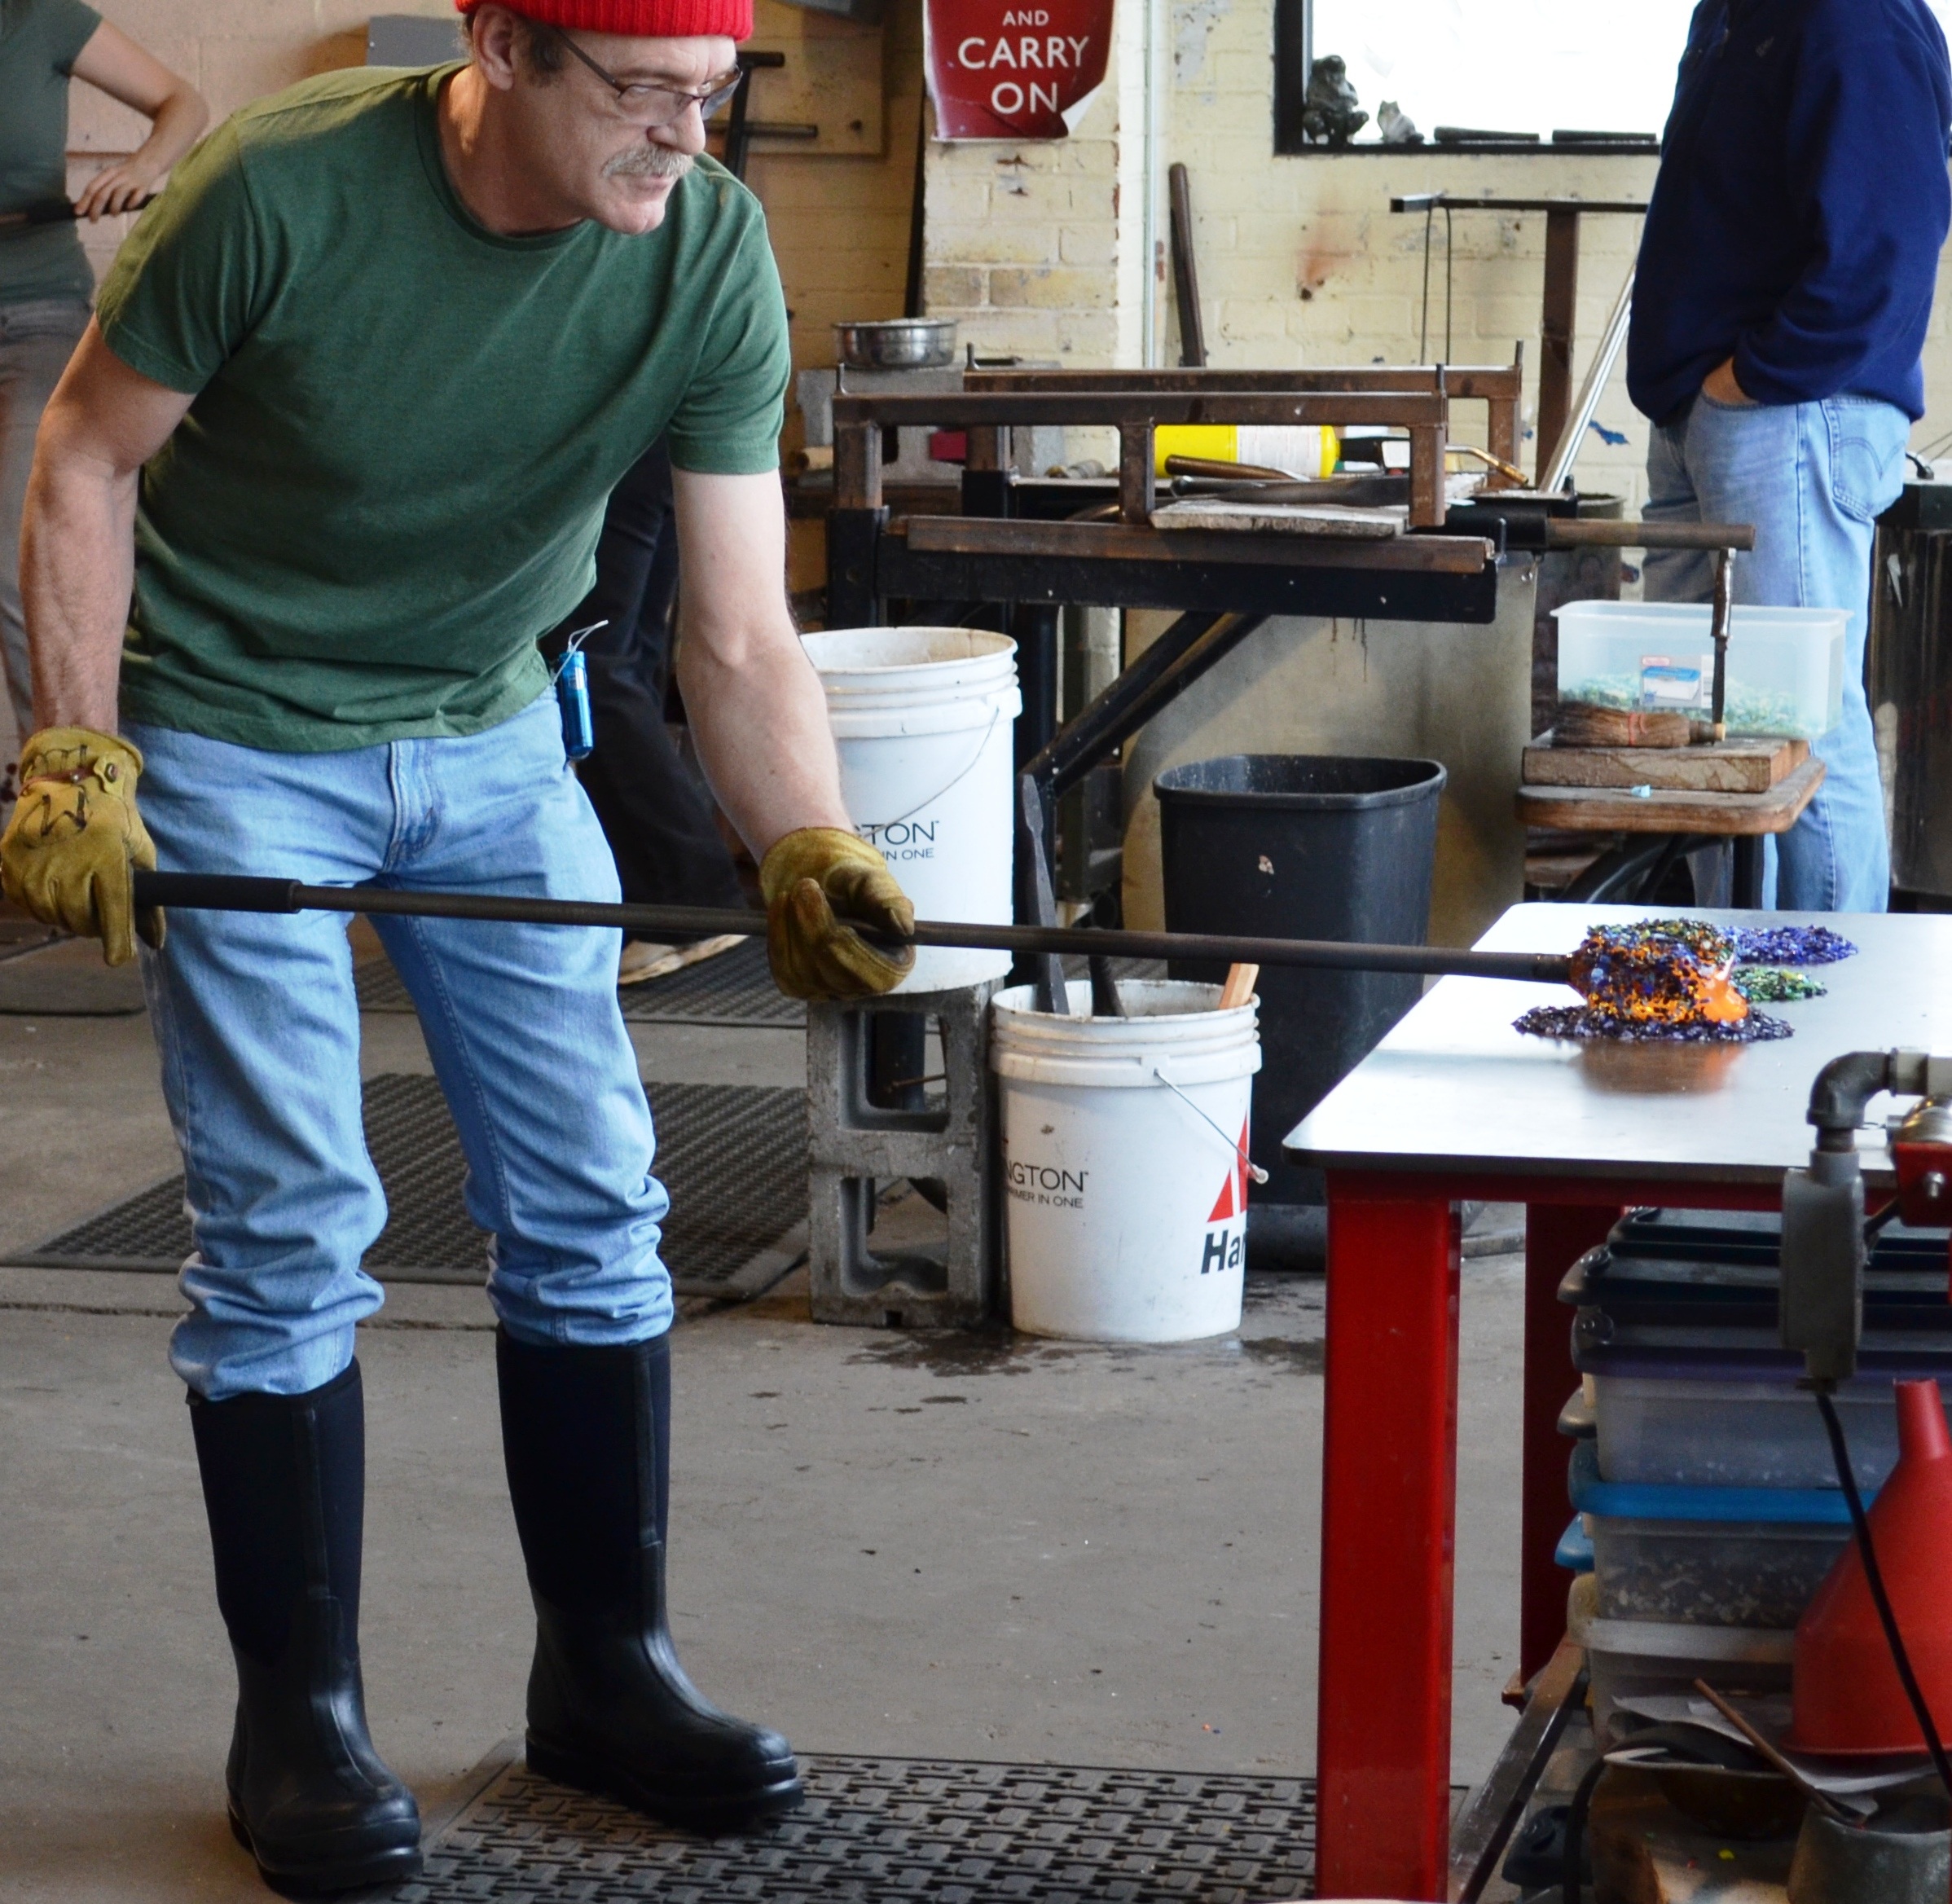
work, person, glowing, warm, glass, workshop, artist, flame, glow, craft, heat, making, blowing, hot, handmade, blow, melting, maker, handicraft, molten, furnace, blower, glassblowing, sense, glassblower